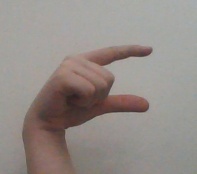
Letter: dal